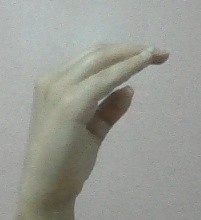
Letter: jeem